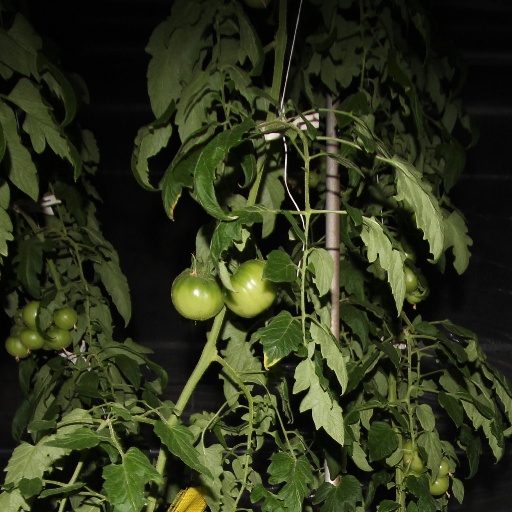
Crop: tomato